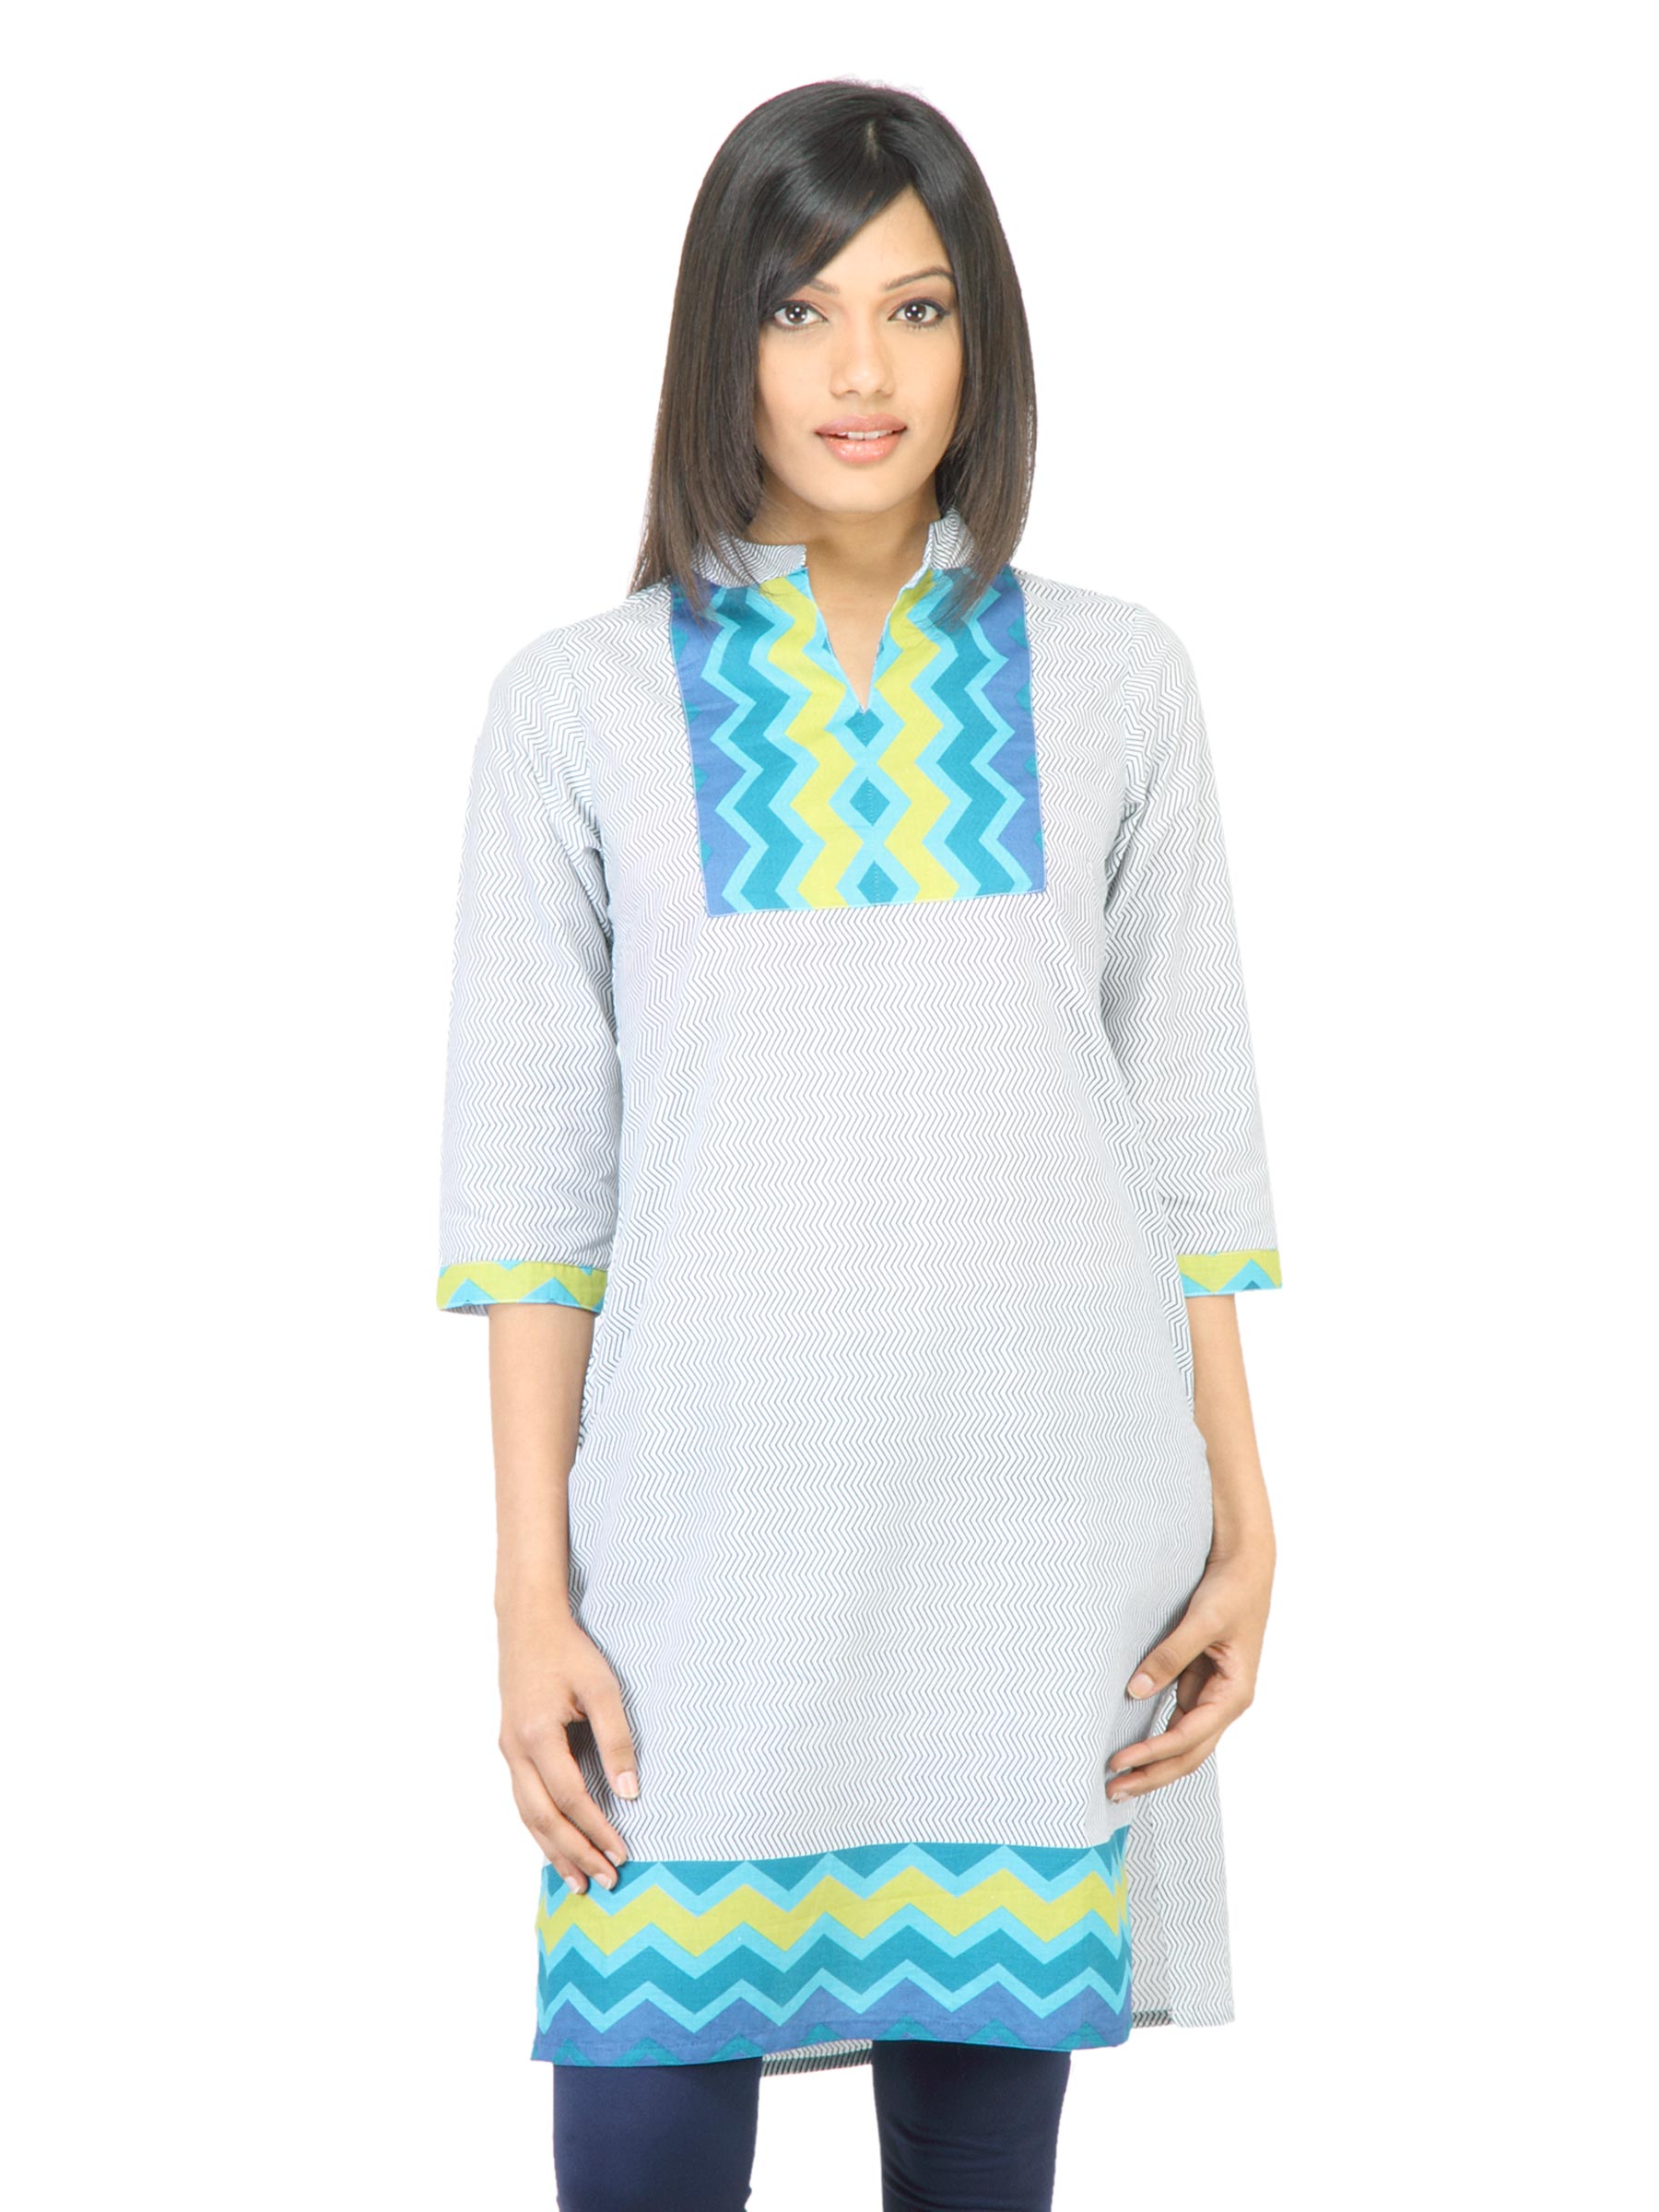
Vishudh Women Printed White and Navy Blue Kurta
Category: Apparel / Topwear / Kurtas
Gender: Women
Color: White
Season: Fall 2011
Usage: Ethnic